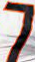
Number: 7